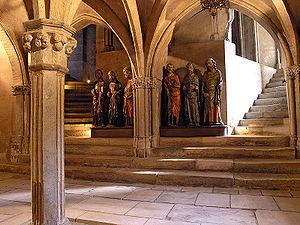
La basilique Saint-Sernin de Toulouse est un sanctuaire bâti pour abriter les reliques de saint Saturnin, premier évêque de Toulouse, martyrisé en 250. Saint-Sernin est une des plus grandes églises romanes conservées en Europe, avec la cathédrale de Spire, en Allemagne. Elle fut desservie, depuis le IXᵉ siècle au plus tard et jusqu'à la Révolution française, par une communauté canoniale.
Honorat de Toulouse est un saint de l’Église catholique qui vécut aux IIᵉ et IIIᵉ siècles. Il est présenté comme disciple et successeur du premier évêque de Toulouse, Saturnin de Toulouse.
Une crypte est un des éléments constitutifs des églises chrétiennes depuis le style carolingien. Construit, enterré ou non, sous l'église supérieure, il s'agit d'un caveau de l'église inférieure servant généralement de sépulcre.
Il existe 171 basiliques mineures en France.